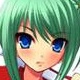
Portrait style: Anime Portrait